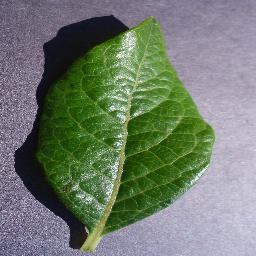
Label: Blueberry___healthy